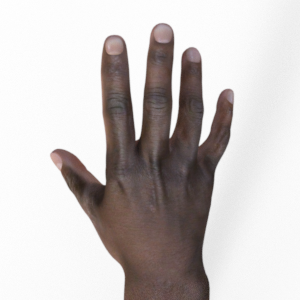
Label: paper